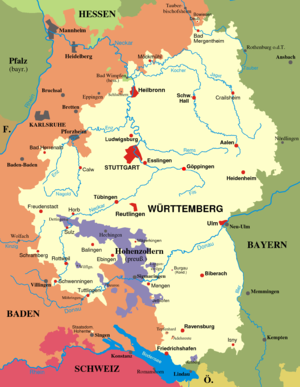
Kongeriget Württemberg / Historie
Württemberg fra Napoleonskrigene til slutningen af 1. verdenskrig
Kongeriget Württemberg eksisterede, fra det blev opgraderet til kongerige fra kurfyrstendømme i 1806 til afskaffelsen af monarkiet i Tyskland i 1918. 1495-1803 havde Württemberg været et hertugdømme. Kongerigets områder ligger nu i den tyske delstat Baden-Württemberg.